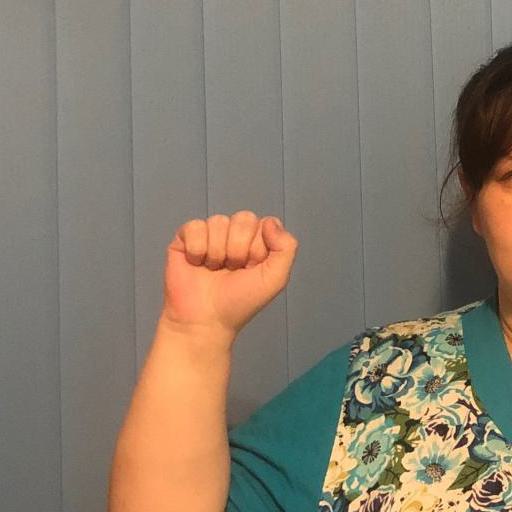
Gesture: fist